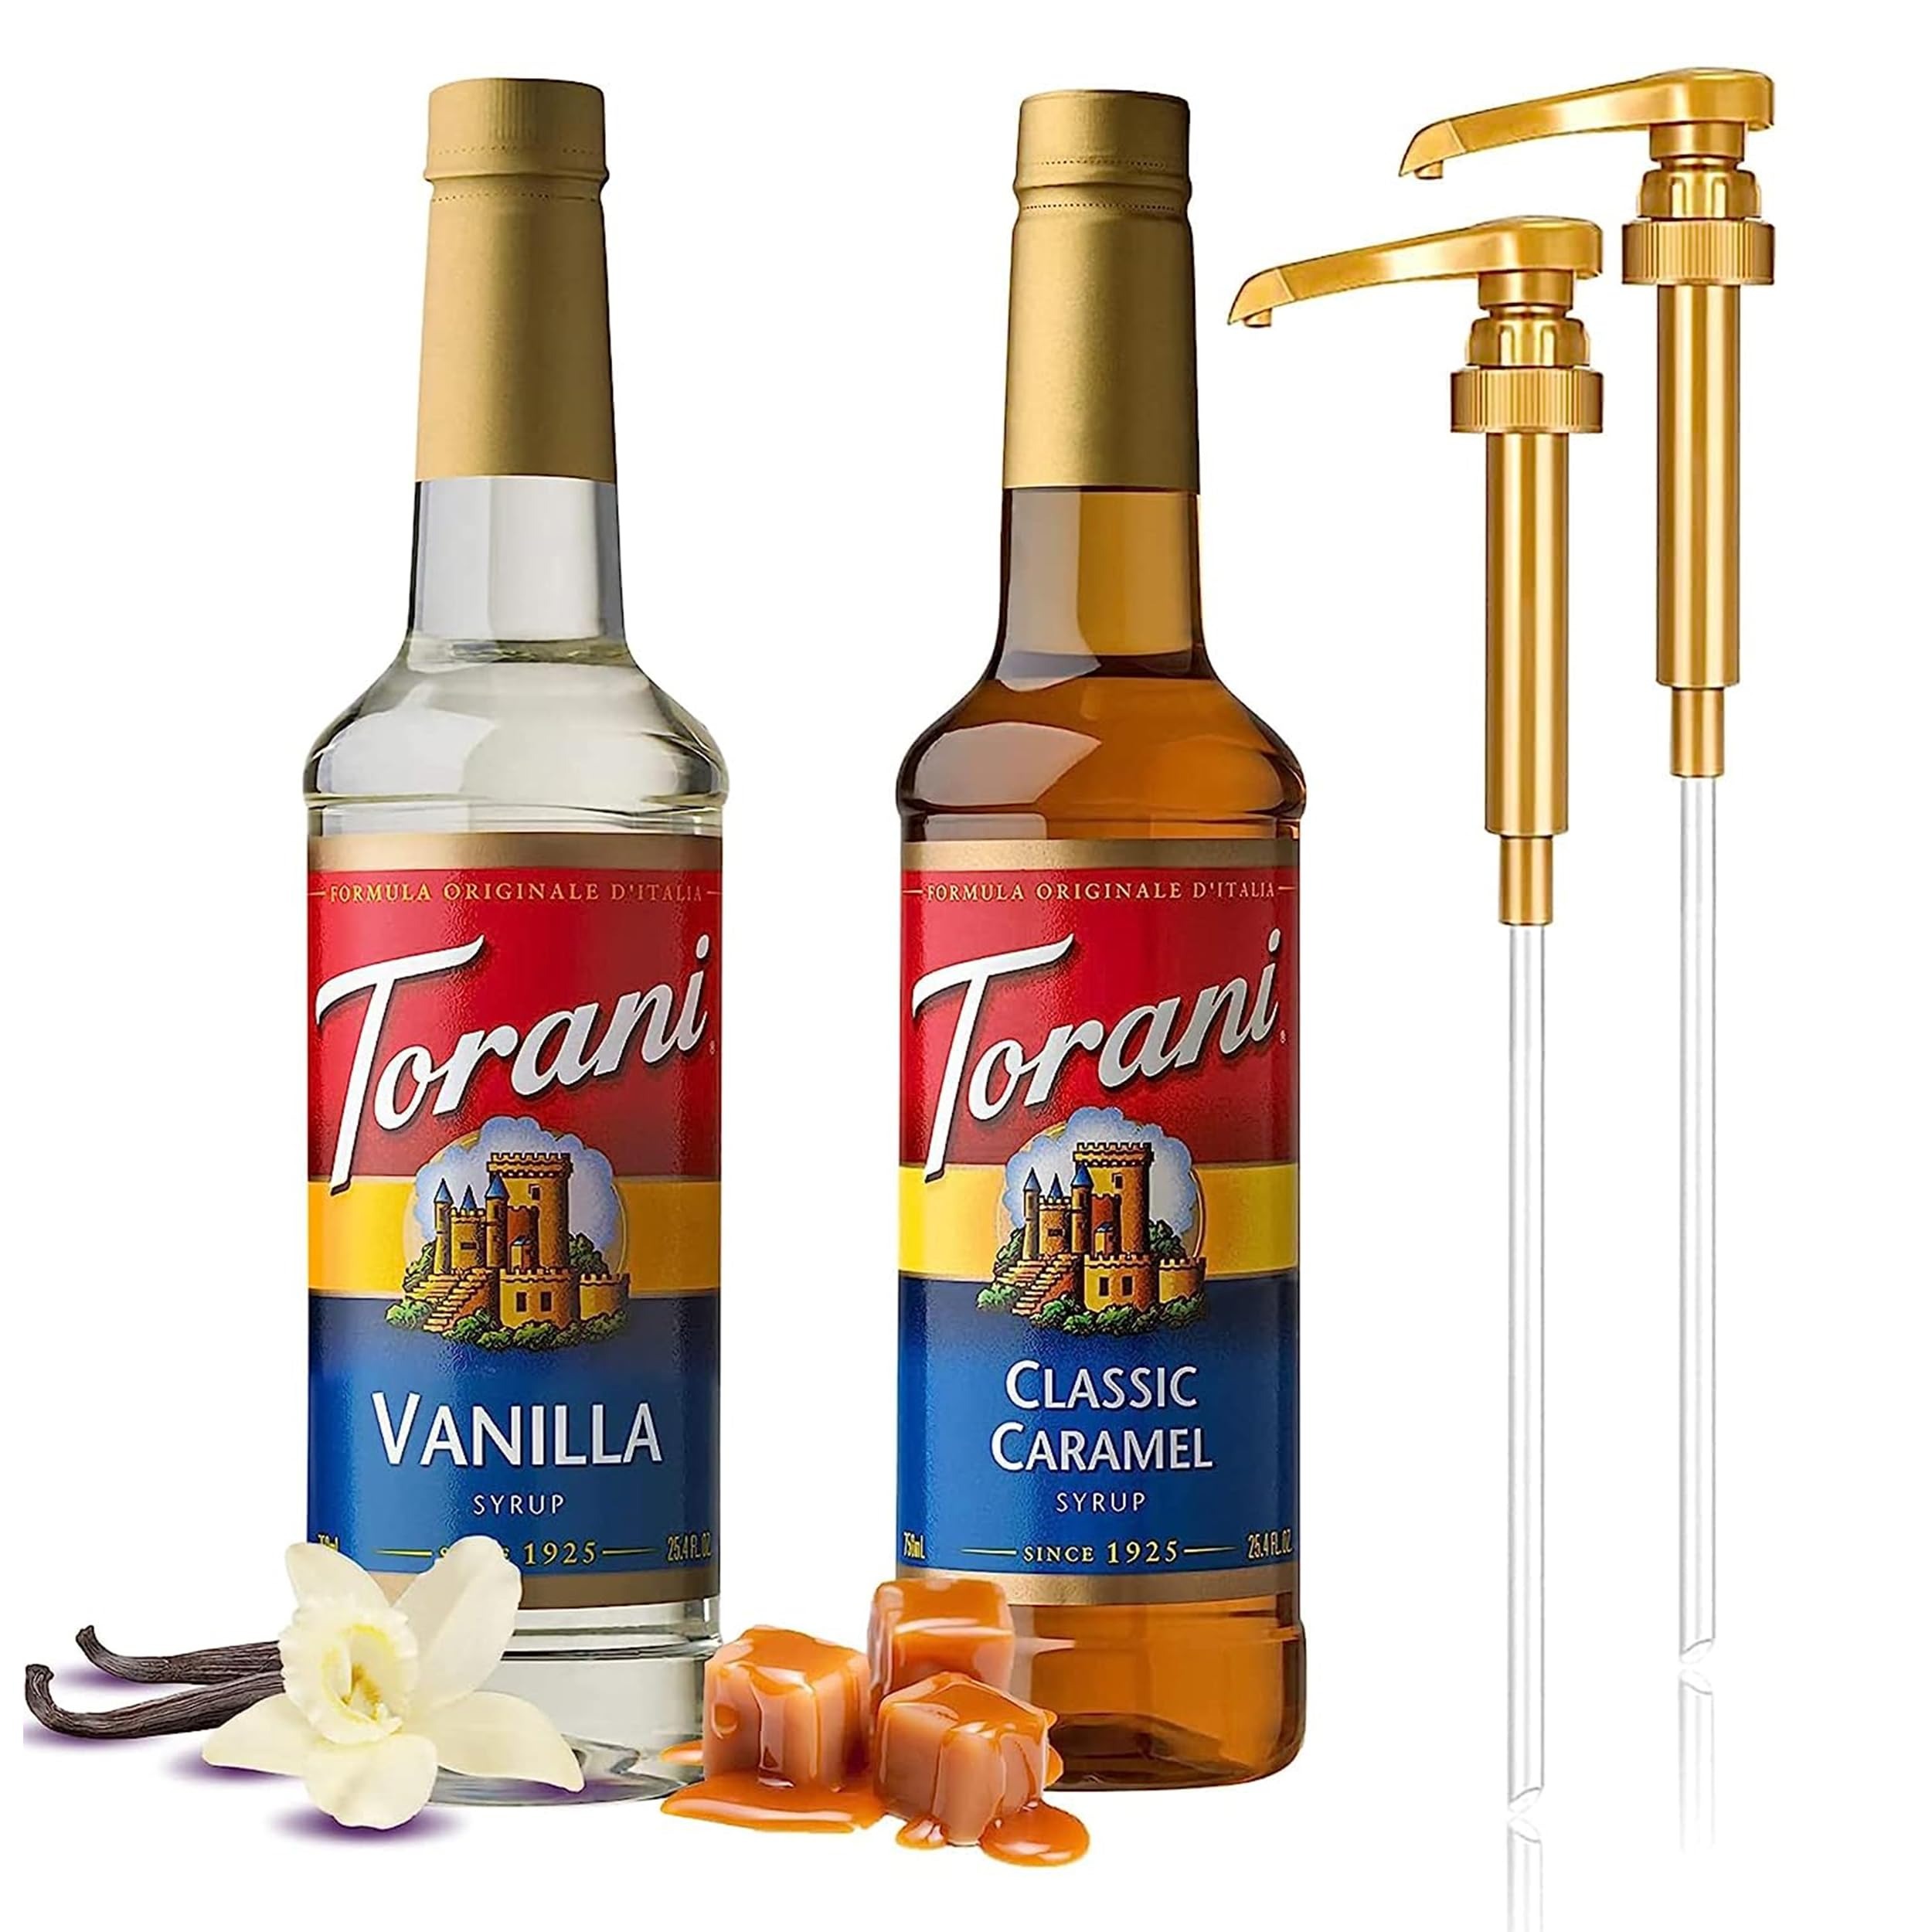
Item Name: Coffee Syrup Variety Pack - Vanilla and Caramel Syrup for Coffee with 2 Jimoco Syrup Pump Dispenser Compatible with 25.4 Ounces Syrup Bottle for Vanilla and Caramel Flavored Coffee
Bullet Point 1: FLAVOR YOUR DRINKS: This Torani Coffee Syrup Variety Pack includes rich Vanilla and Caramel flavors, along with 2 Jimoco pumps compatible with Torani 25.4-ounce bottles, making it easy to customize coffee, sodas, and more.
Bullet Point 2: CONVENIENT PACKAGING: Comes with 2 dispenser bottles for easy serving of syrups straight into drinks to achieve the perfect flavor balance.
Bullet Point 3: ENDLESS COMBINATIONS: Experiment mixing flavors like vanilla and caramel or try a new flavor each day for unique beverages made just the way you like.
Bullet Point 4: QUALITY INGREDIENTS: Jimoco syrups are made with natural and artificial flavors for rich taste without artificial colors or high fructose corn syrup.
Bullet Point 5: SATISFY YOUR SWEET TOOTH: Add a splash of syrup to your coffee or soda for a sweet pick-me-up any time of day while enjoying your favorite flavors.
Product Description: This variety pack makes it easy to experiment with different coffee syrup flavors. With 2 syrups including Vanilla and Caramel, you'll have plenty of options to find your favorites. The syrups are made with pure cane sugar for a rich, smooth taste that enhances your coffee without overpowering it. Whether you enjoy lattes, frappes or iced coffee, a few squeezes of syrup takes your drink to the next level. The included dispensers make it simple to store and dispense just the right amount of each syrup with no mess. With this collection, you'll be able to create customized coffeehouse-quality drinks at home to enjoy any time.
Value: 50.8
Unit: Fl Oz

Price: 48.95